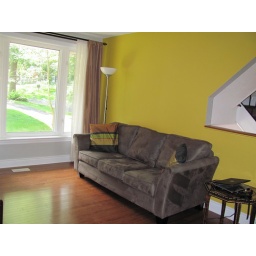
large window in the living room with wall cut out.